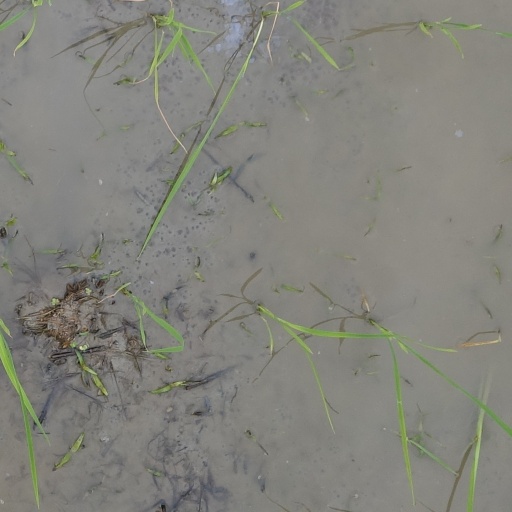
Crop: rice